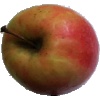
Label: Apple Pink Lady 1